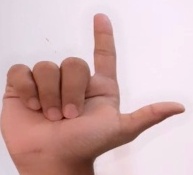
ASL sign: L